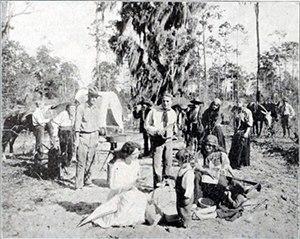
Gene Gauntier (center).
The Open Road est un film muet américain réalisé par Sidney Olcott, sorti en 1911, avec Gene Gauntier dans le rôle principal.